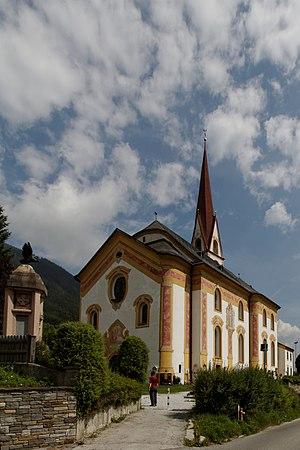
Telfes im Stubai est une commune autrichienne du district d'Innsbruck-Land dans le Tyrol.